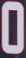
Number: 0